Chinese influences on Islamic pottery

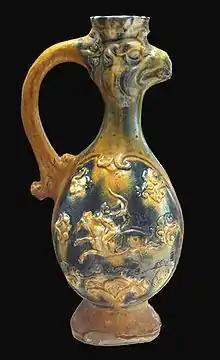
Tang "sancai" vase displaying Central Asian and Persian influence, 8–9th century. Guimet Museum.

Tang period earthenware shards with low-fired polychrome three-color "sancai" glazes from the 9th century were exported to Middle-Eastern countries such as Iraq and Egypt, and have been excavated in Samarra in present-day Iraq and in Nishapur in present-day Iran. These Chinese styles were soon adopted for local Middle-Eastern manufactures. Copies were made by Iraqi craftsmen as soon as the 9th century CE.